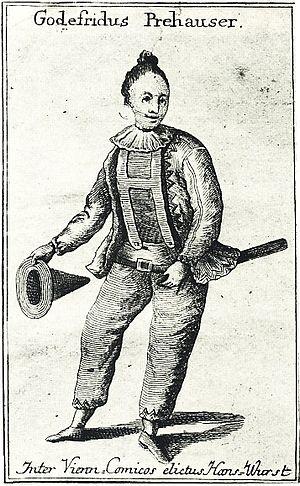
Gottfried Prehauser était un acteur et écrivain autrichien.
Wolfgang Amadeus Mozart fait preuve d'humour scatologique dans ses lettres et dans quelques compositions récréatives. Ce contenu est longtemps un casse-tête pour les spécialistes de Mozart. Certains chercheurs tentent de le comprendre par rapport à son rôle dans la famille de Mozart, dans sa société et dans son époque ; d'autres tentent de le comprendre à partir d'une « liste impressionnante » de troubles psychiatriques dont Mozart souffrirait.